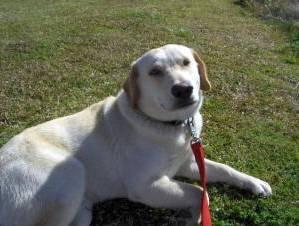
dog